Manouchehr Mottaki

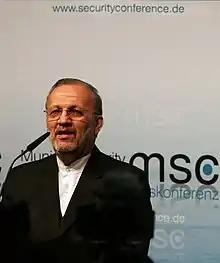
Mottaki in 2010 Munich Security Conference

After the revolution, Mottaki was elected as the first parliament representative and assigned by other representatives as the head of the national security and foreign policy committee due to his politic and diplomatic talents. During his years in Majlis (Congress) and effective collaboration with the foreign ministry, he was employed by the ministry after parliament. He served as the member of parliament in the first Majlis, head of the 7th political bureau of foreign ministry (1984), Iran's ambassador to Turkey (1985), ministry's secretary general for Western European affairs (1989), deputy foreign minister for international affairs (1989) and deputy foreign minister for legal, consular and parliamentary affairs (1992). He was also Iran's ambassador to Japan (1994), advisor to foreign minister (1999), deputy head of culture and Islamic communications organization (2001) and head of foreign relations committee of the 7th Majlis national security and foreign policy commission. He then developed within the ministry during 24 years of continuous presence in different positions.